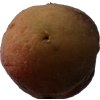
Label: peach